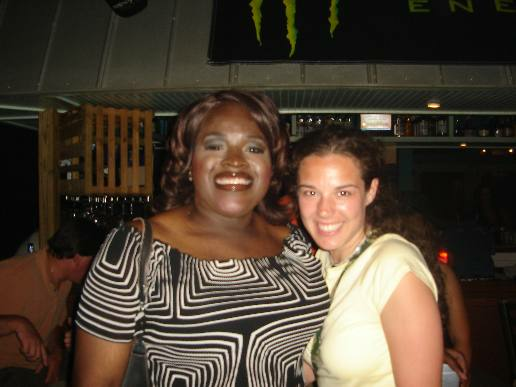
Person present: Yes